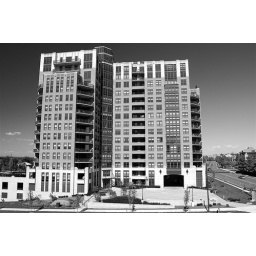
This building sprung out of nowhere in an empty lot across the street from Spectrum Center.